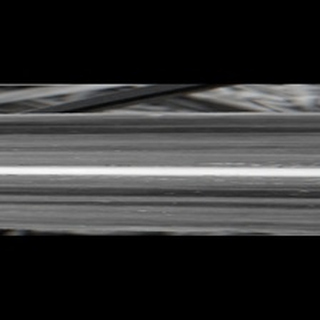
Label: sugarcane_yellow_leaf_disease